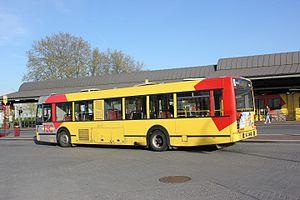
Le Van Hool A500 est un autobus produit et commercialisé par le constructeur belge Van Hool. Il est le successeur du Van Hool A280. La désignation « 500 » est due à la hauteur de son plancher de 500 mm du sol. Ce modèle a été fabriqué en versions deux et trois portes. Au total, plus de 600 exemplaires ont été fabriqués, dont 200 exportés en France. Van Hool réalise avec ce véhicule ses premiers pas dans le marché du transport en commun en France.